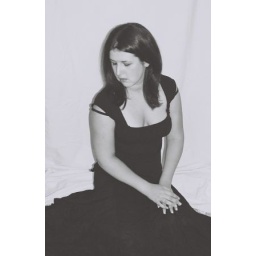
Fran posing beautifully in a black dress